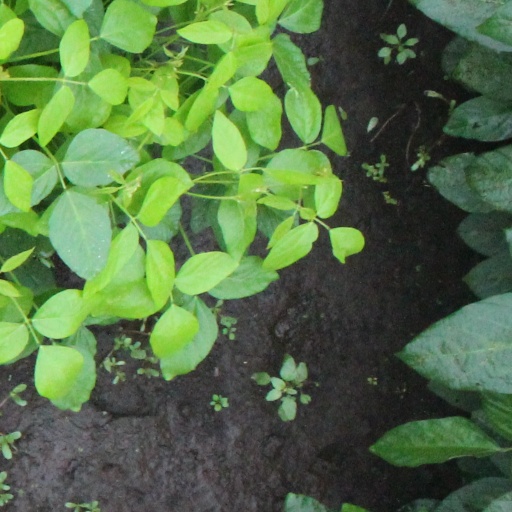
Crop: soybean